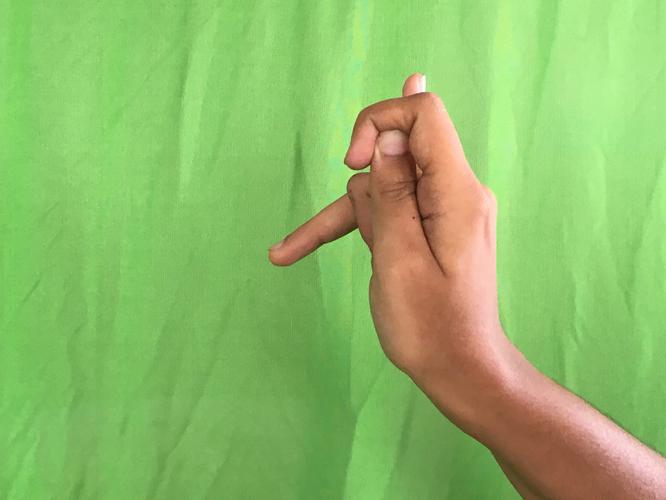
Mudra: Katakamukha_3
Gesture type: single_hand